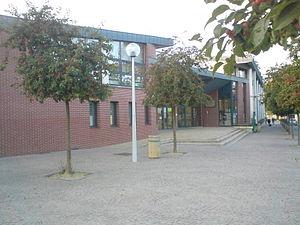
Crosne est une commune française située à dix-huit kilomètres au sud-est de Paris dans le département de l’Essonne en région Île-de-France.